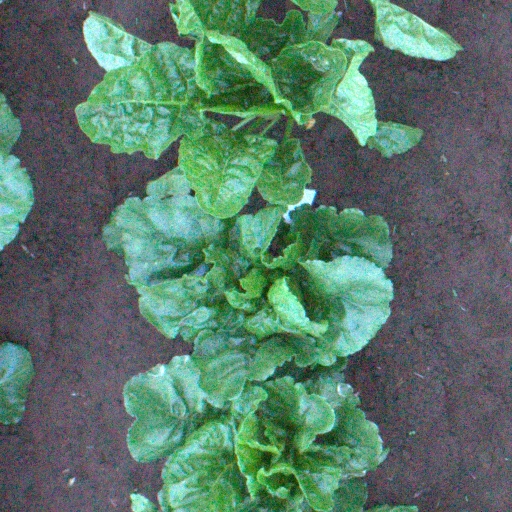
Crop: sugar beet